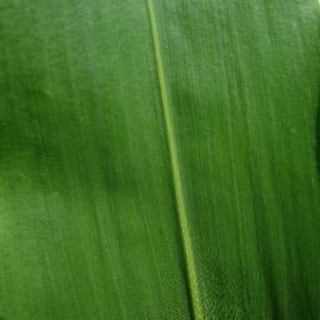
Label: healthy_corn